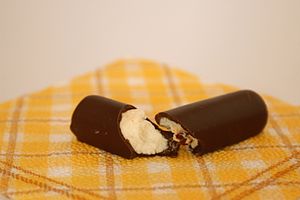
Túró Rudi
Túró Rudi delt på midten
"Túró Rudi er navnet på en chokoladebar der har været populær i Ungarn siden 1960'erne. Baren består i den klassiske version af tyndt udvendigt lag mørkt chokolade og indvendigt en fast masse af hytteost. „Túró“ er det ungarske ord for hytteost. ""Rudi"" kommer fra det ungarske ord ""Rud"", hvilket kan oversættes til stang ligesom det er øgenavn for det mandlige fornavn Rudolf i Ungarn.